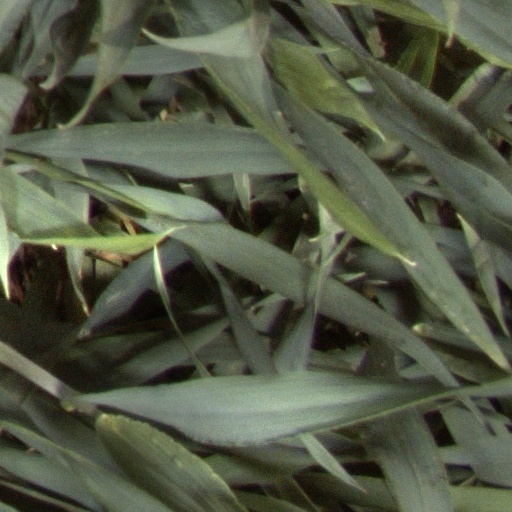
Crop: wheat